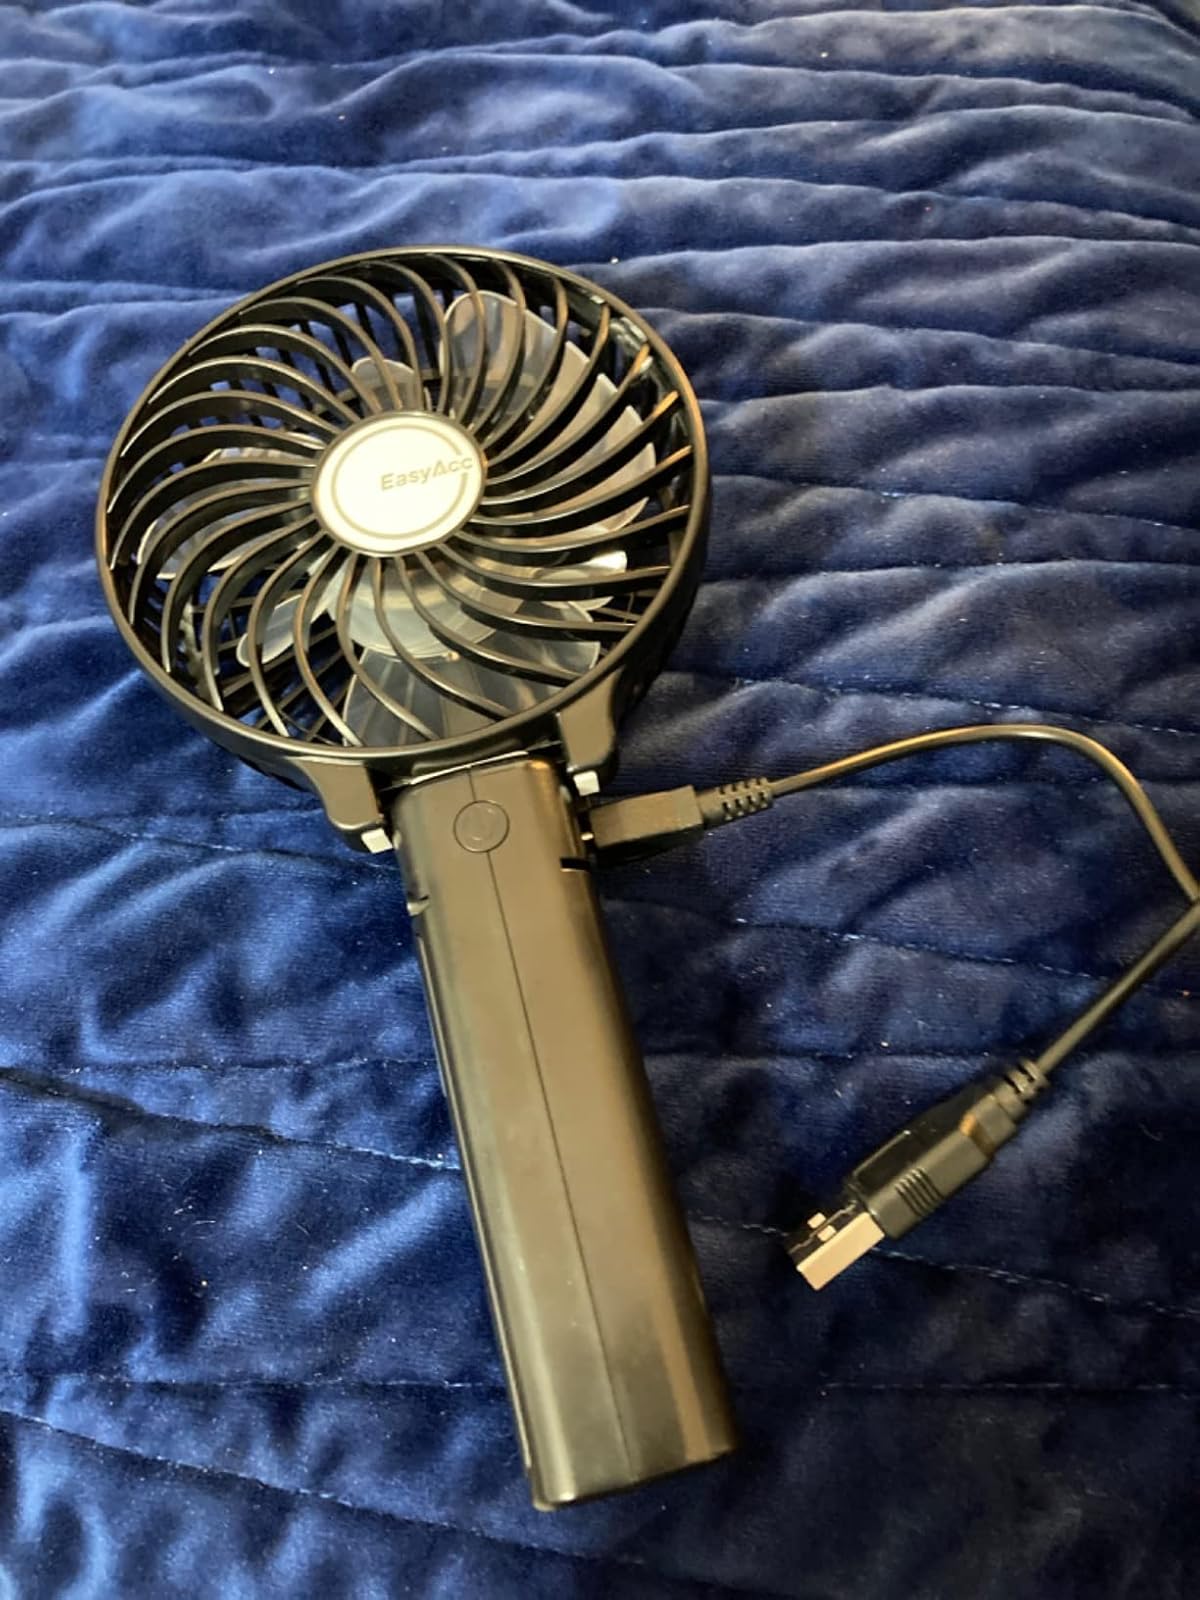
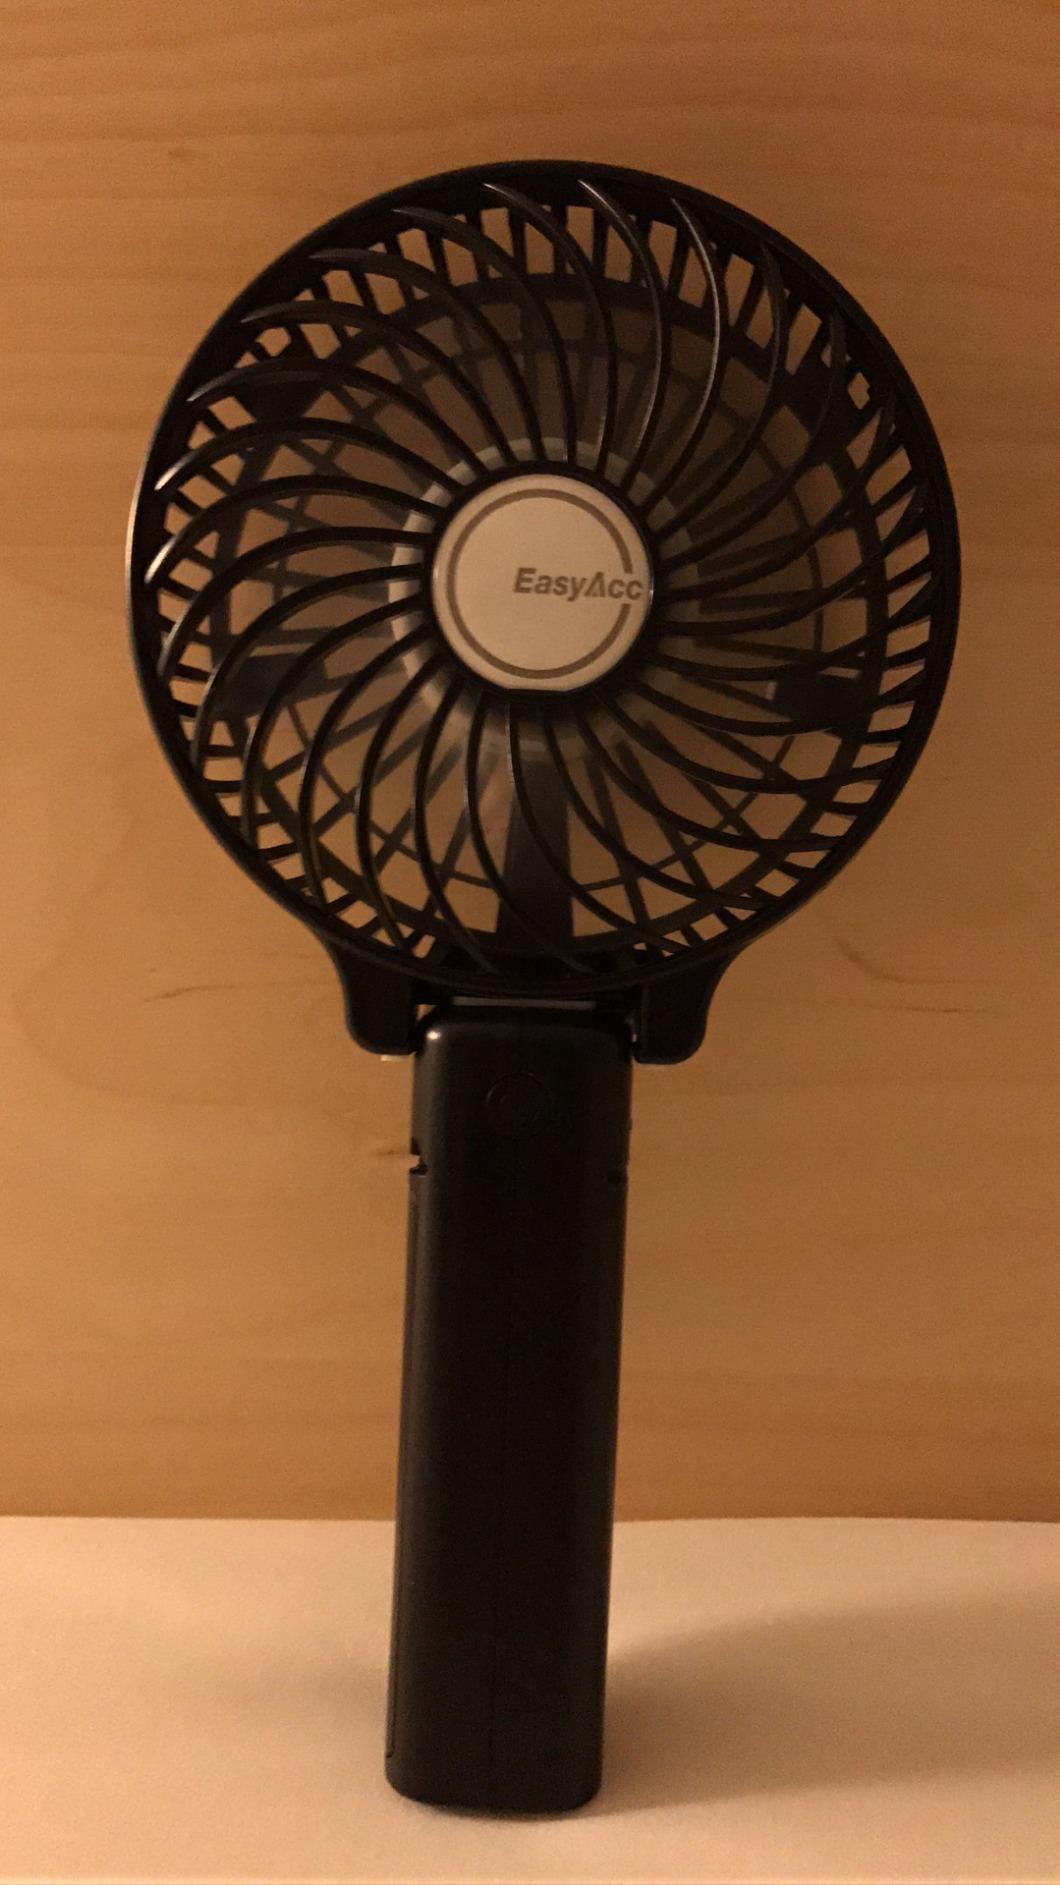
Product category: fan
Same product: yes